Geoffrey Chaucer

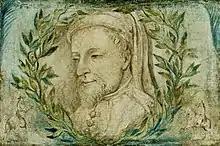
Portrait of Chaucer by William Blake, c. 1800

While still working as comptroller, Chaucer appears to have moved to Kent, being appointed as one of the commissioners of peace for Kent at a time when French invasion was a possibility. He is thought to have started work on "The Canterbury Tales" in the early 1380s. He also became a member of parliament (a knight of the shire) for Kent in 1386 and attended the 'Wonderful Parliament' that year. He appears to have been present at most of the 71 days it sat, for which he was paid 24 pounds and nine shillings. On 15 October that year he gave a deposition in the case of "Scrope v. Grosvenor". There is no further reference after this date to Philippa, Chaucer's wife. She is presumed to have died in 1387. He survived the political upheavals caused by the Lords Appellants, despite the fact that Chaucer knew some of the men executed over the affair quite well.